Euphorbiaceae

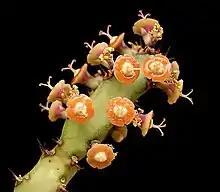
Cyathia of "Euphorbia baylissii"

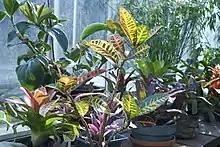
"Croton" cultivar 'Petra'

The leaves are alternate, seldom opposite, with stipules. They are mainly simple, but where compound, are always palmate, never pinnate. Stipules may be reduced to hairs, glands, or spines, or in succulent species are sometimes absent.